Sexual selection

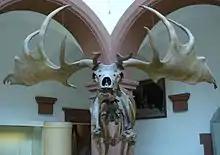
Photograph of a museum specimen of an Irish elk skull with large antlers

The reproductive success of an organism is measured by the number of offspring left behind, and by their quality or probable fitness. Sexual preference creates a tendency towards assortative mating or homogamy. The general conditions of sexual discrimination appear to be (1) the acceptance of one mate precludes the effective acceptance of alternative mates, and (2) the rejection of an offer is followed by other offers, either certainly or at such high chance that the risk of non-occurrence is smaller than the chance advantage to be gained by selecting a mate. Bateman's principle states that the sex which invests the most in producing offspring becomes a limiting resource for which the other sex competes, illustrated by the greater nutritional investment of an egg in a zygote, and the limited capacity of females to reproduce; for example, in humans, a woman can only give birth every ten months, whereas a male can become a father numerous times in the same period. More recently, researchers have doubted whether Bateman was correct.